Ghost in the Shell: Stand Alone Complex

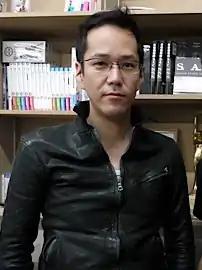
Director Kenji Kamiyama.

"Ghost in the Shell: Stand Alone Complex" was animated by Production I.G, and produced by Bandai Visual, Bandai Entertainment, Dentsu, Nippon Television Network, Tokuma Shoten, Victor Entertainment, and Manga Entertainment. The series was directed and written by Kenji Kamiyama, with additional screenwriters including Junichi Fujisaku, Yoshiki Sakurai, Shōtarō Suga, Dai Satō, Nobutoshi Terado, Yutaka Ōmatsu, and Yūichirō Matsuka. Masamune Shirow, author of the original "Ghost in the Shell" manga, provided plot for several episodes, sketches of characters and mechanical designs (including the Tachikoma), and gave his approval to the scripts before production. The series was produced with an 800 million yen investment. Kenji Kamiyama decided to make the anime television series as a "relative" to the manga and film, serving as a separate parallel world from both.